Palacio de las Academias

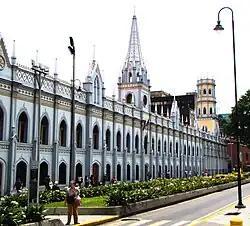
Palacio de las Academias

The Palacio de las Academias (Palace of the Academies; previously Convento de San Francisco) is a Neo-Gothic building on the Avenida Universidad in the centre of Caracas, Venezuela. It dates back to 1684 when a Franciscan convent was built on the site but in the 19th century it served as a barracks, a hospital and a college. In 1876, under President Antonio Guzmán Blanco, the Universidad de Caracas was moved to the building, whose former colonial façade was rebuilt in the Neo-Gothic style. After the university relocated to a new campus in 1952, the building became home to the National Academies. In 1965, it was listed as a national monument. The Palacio de las Academias now houses six National Academies, which are the National Academy of History, the Venezuelan Academy of Language, the Academy of Medicine, the Academy of Political and Social Sciences, the Academy of Jurisprudence, and the Academy of Physics, Mathematics and Nature.